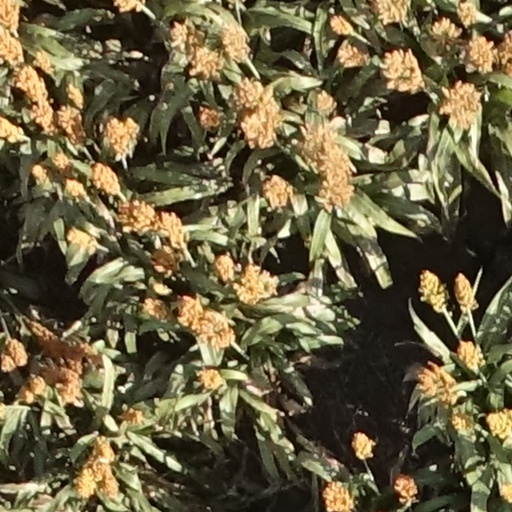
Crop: sorghum